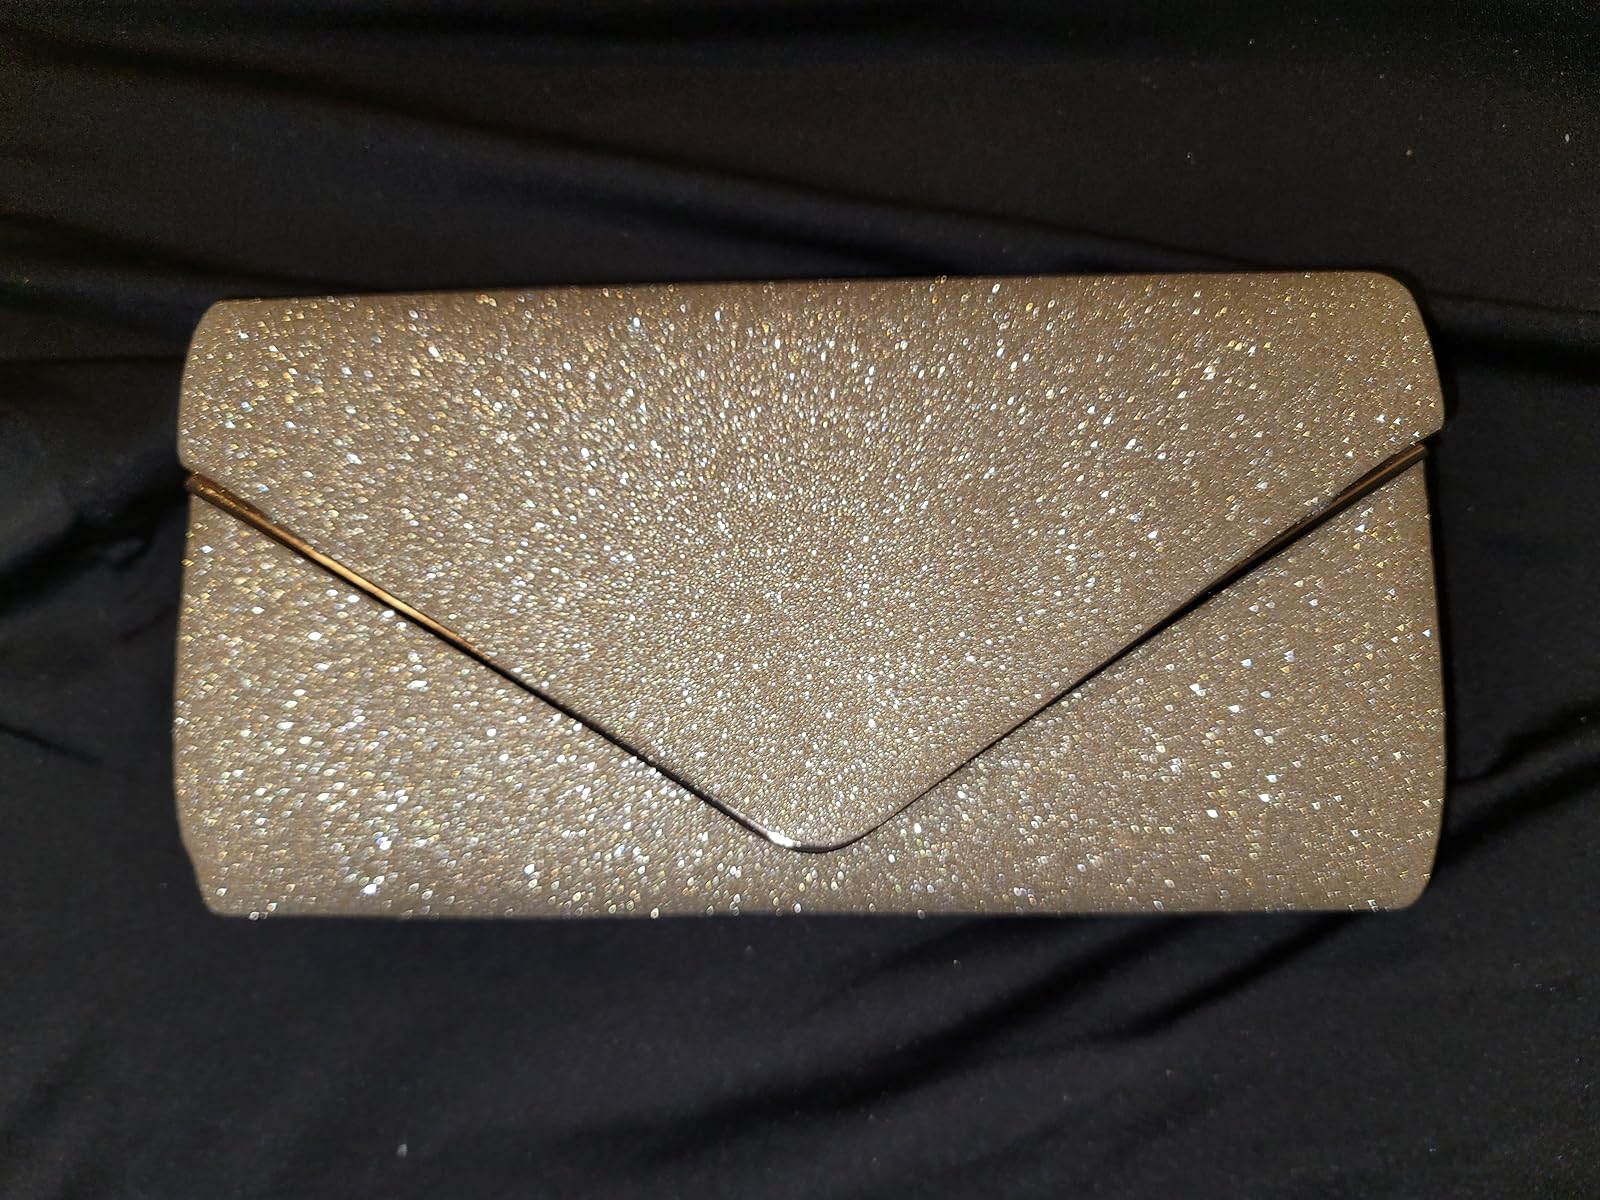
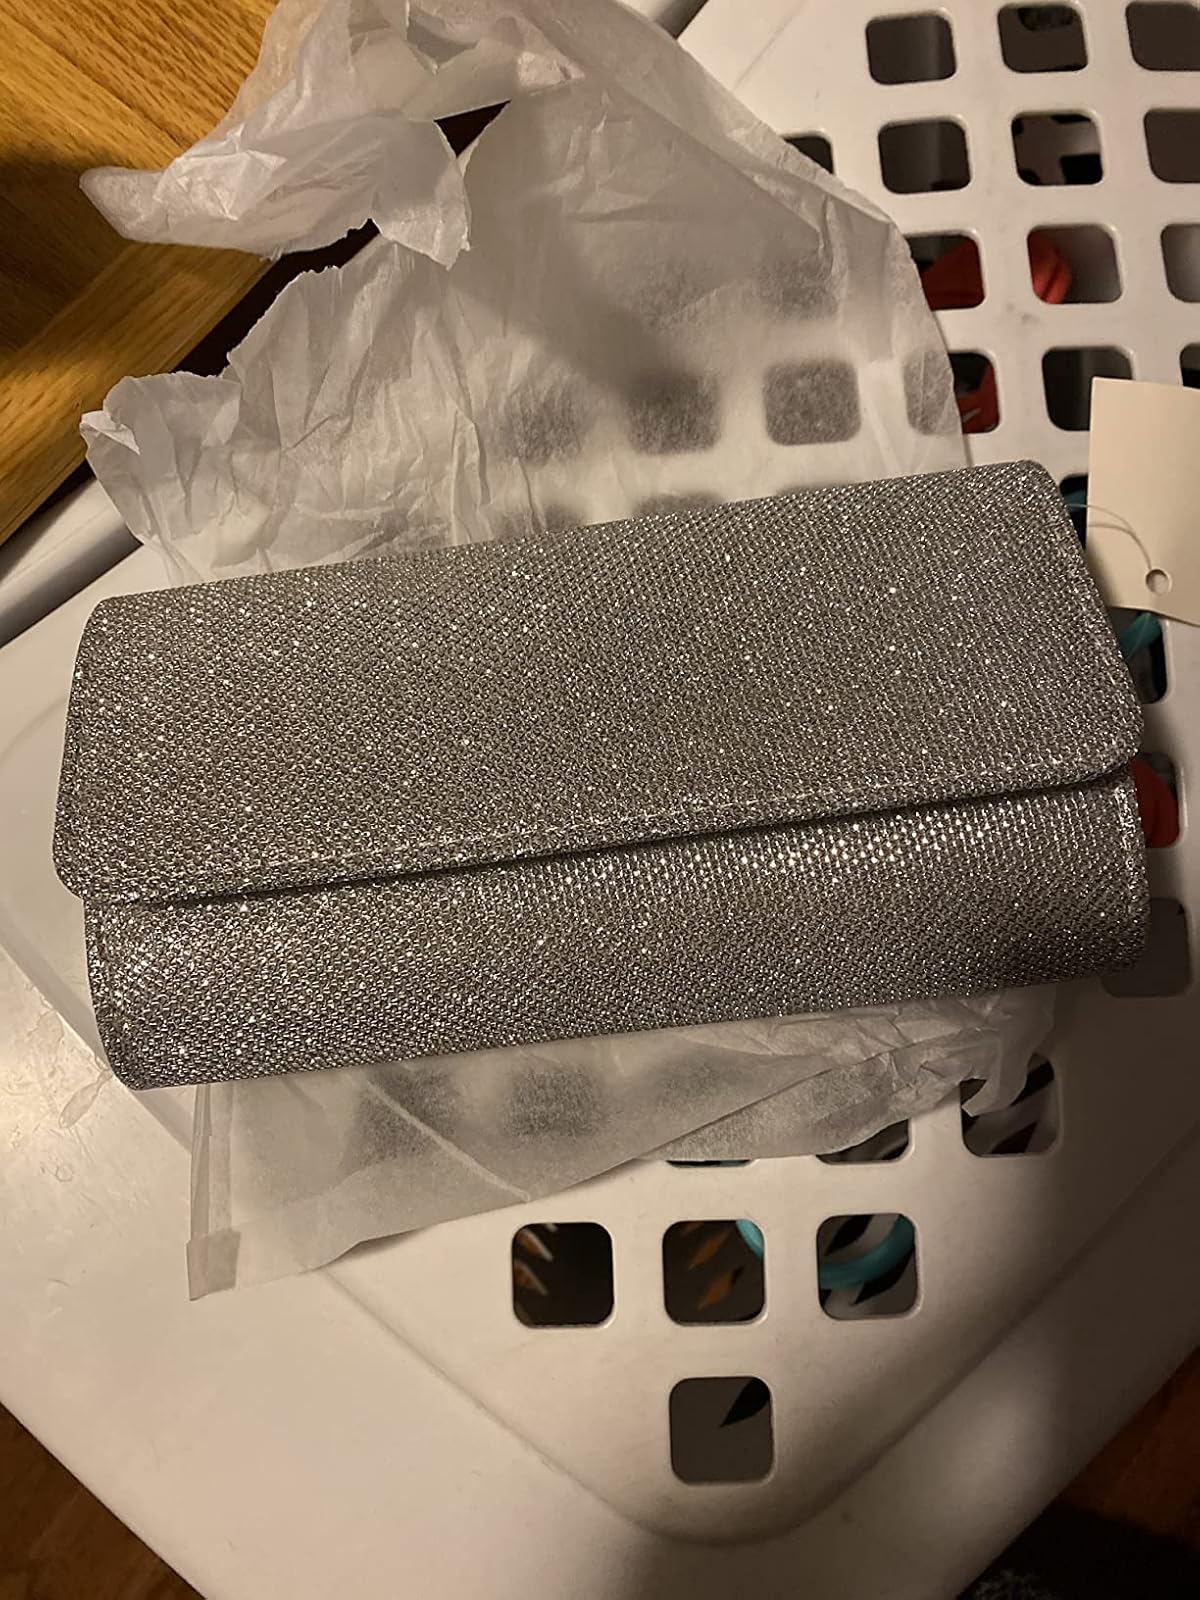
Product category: accessories_handbag
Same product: no